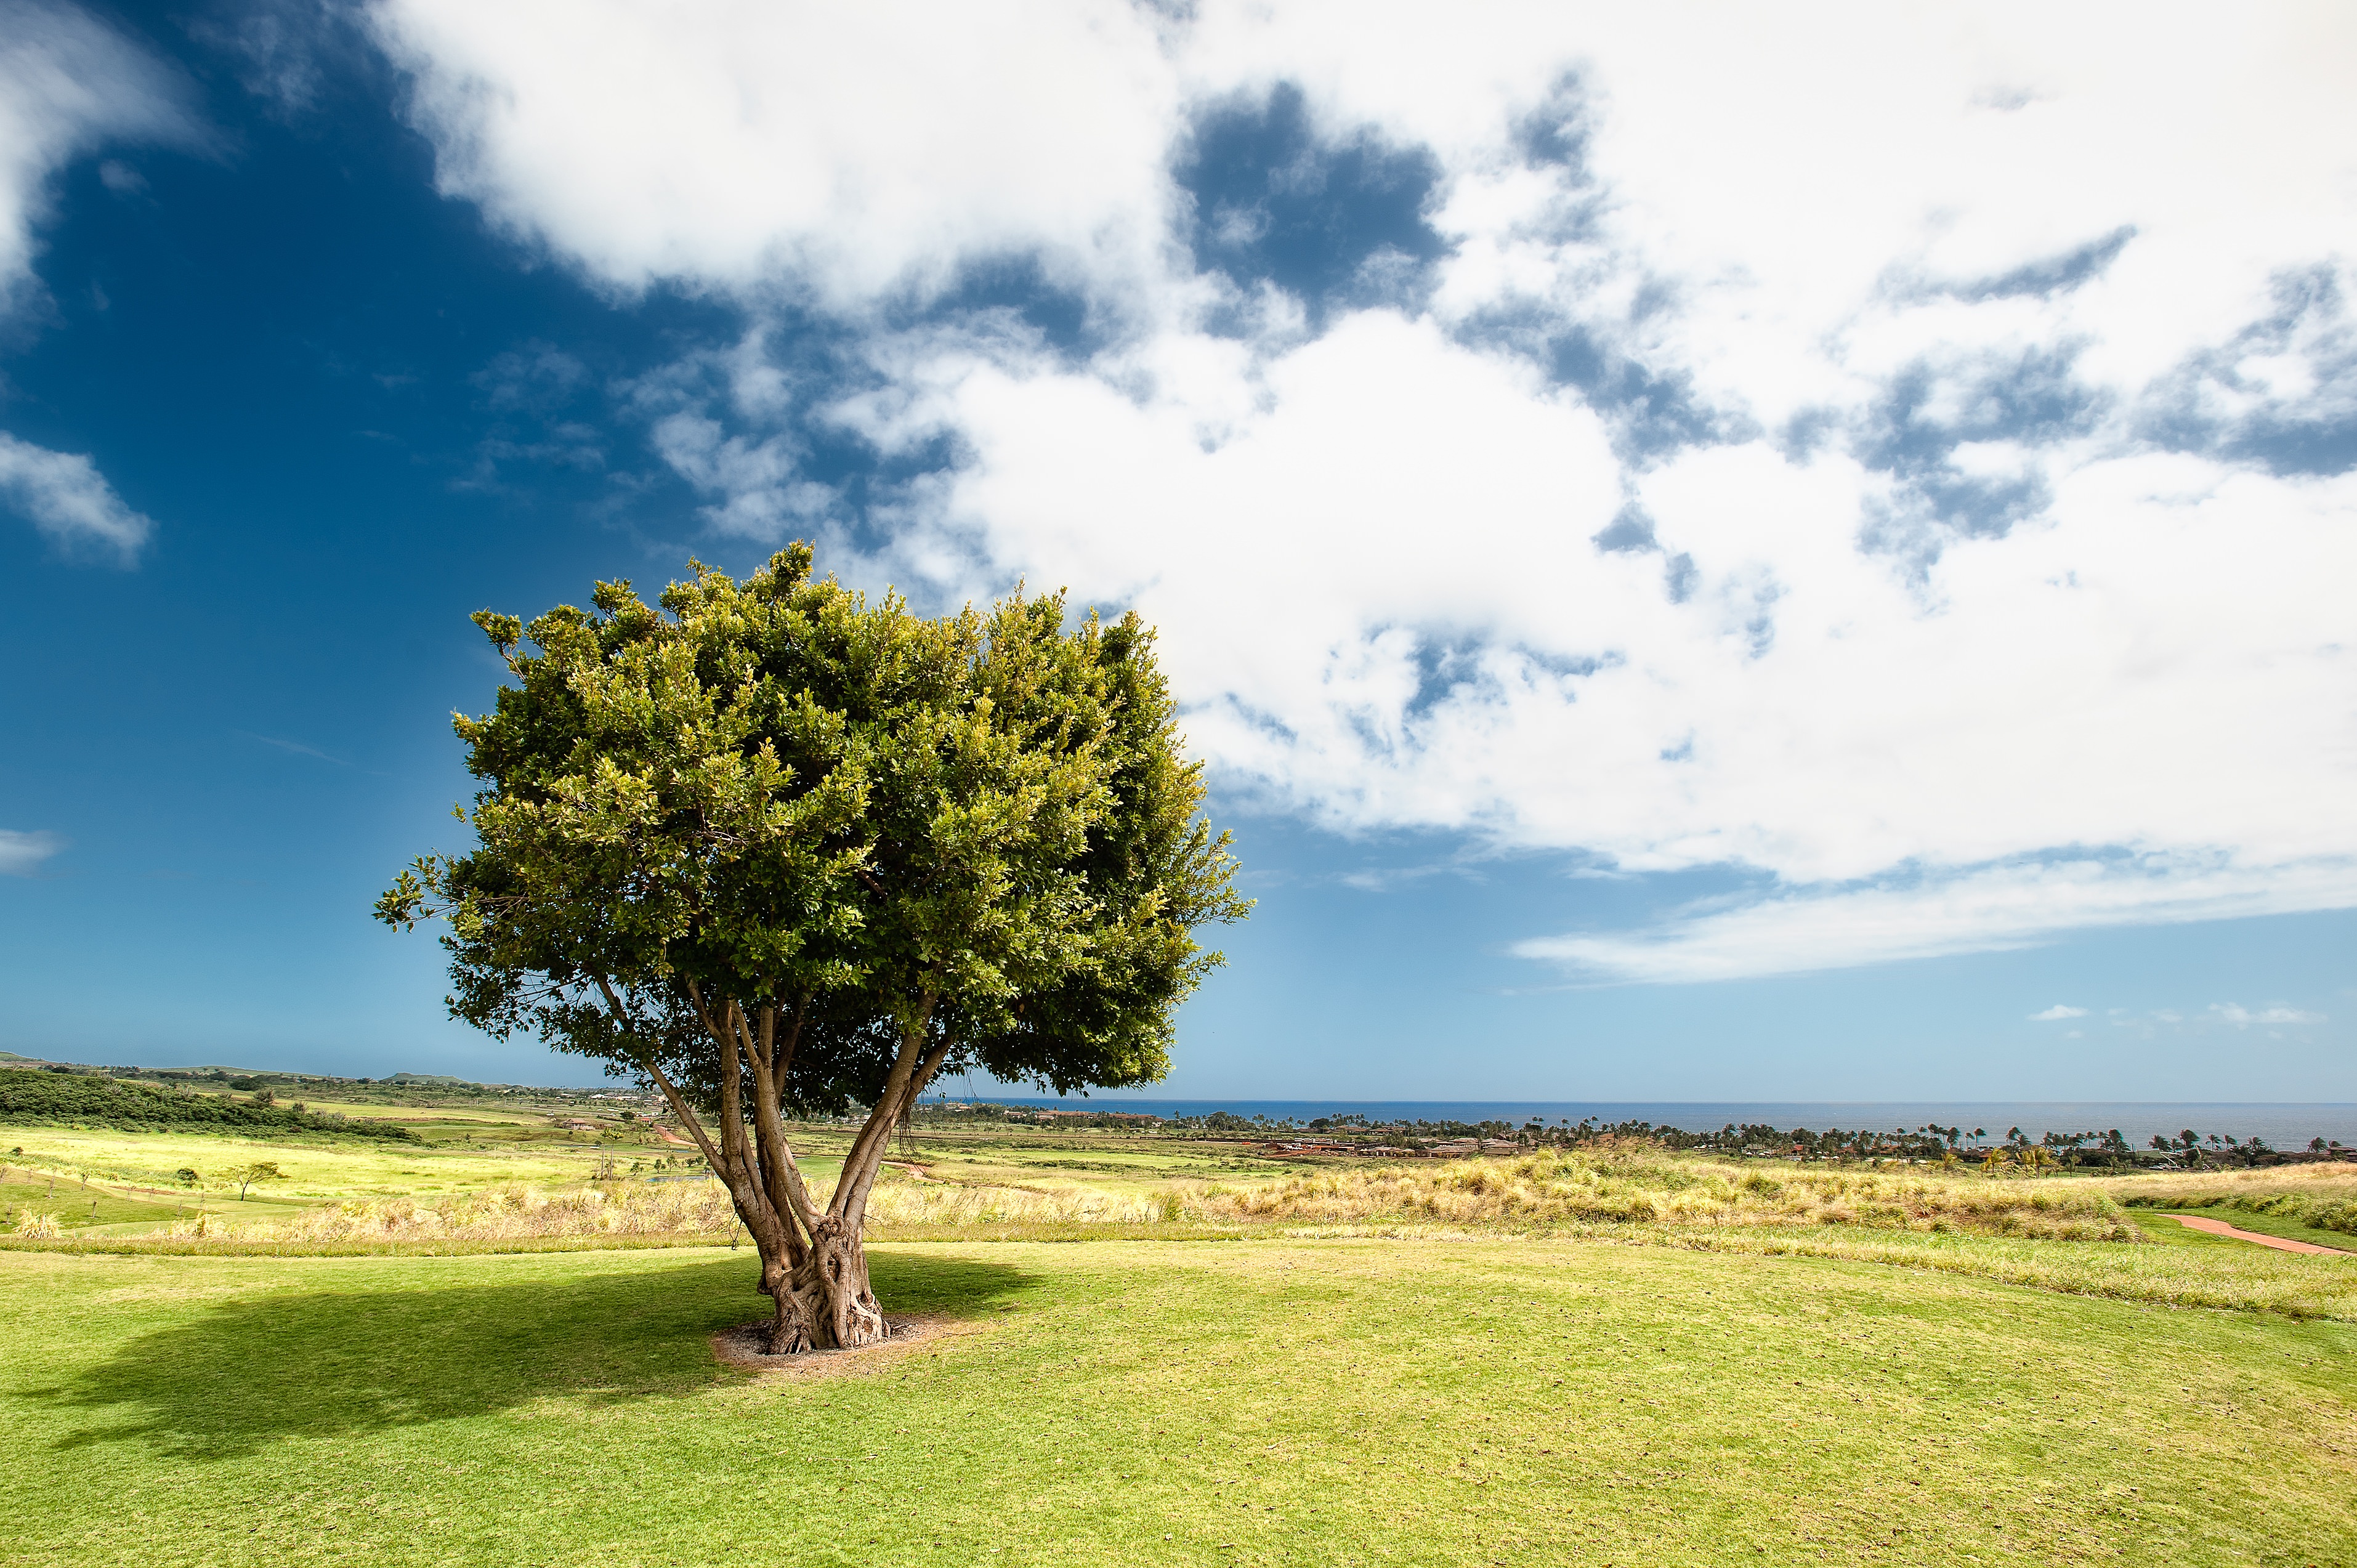
landscape, tree, nature, grass, horizon, cloud, plant, sky, field, lawn, meadow, prairie, countryside, sunlight, hill, idyllic, rural, green, scenic, pasture, agriculture, savanna, plain, outdoors, grassland, habitat, ecosystem, rural area, natural environment, woody plant